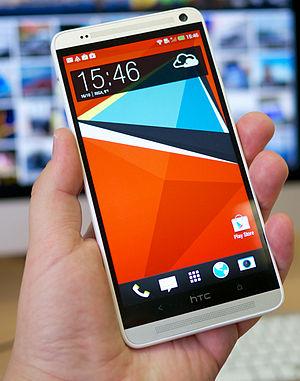
Le HTC One ou HTC One M7 est un smartphone conçu et fabriqué par HTC, sorti en avril 2013.